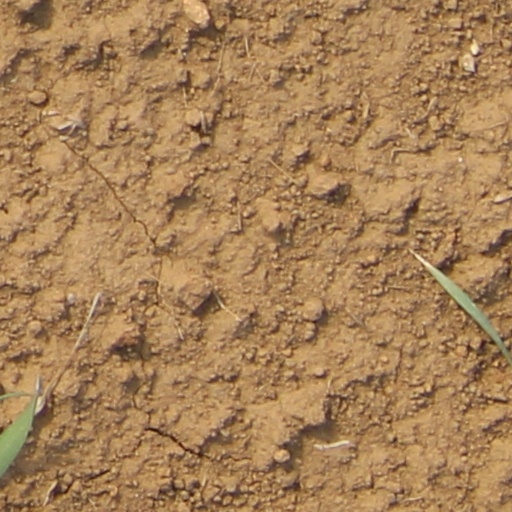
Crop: wheat